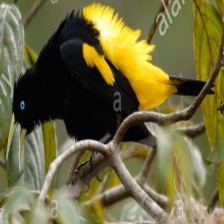
Species: YELLOW CACIQUE
Scientific name: CACICUS CELA